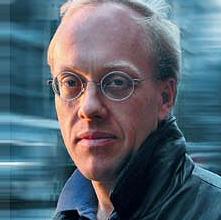
Age: 50